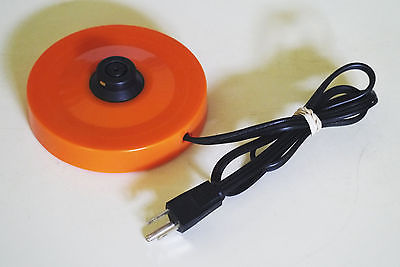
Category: kettle